List of Duke University School of Law alumni

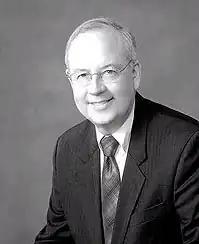
Kenneth Starr

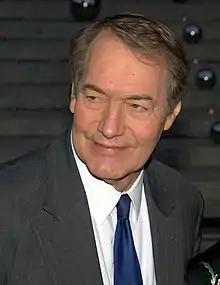
Charlie Rose, PBS TV Host

Mark Uyeda, 1995 - U.S. Securities and Exchange Commission commissioner, Acting Chair (Jan. 20th, 2025 -)